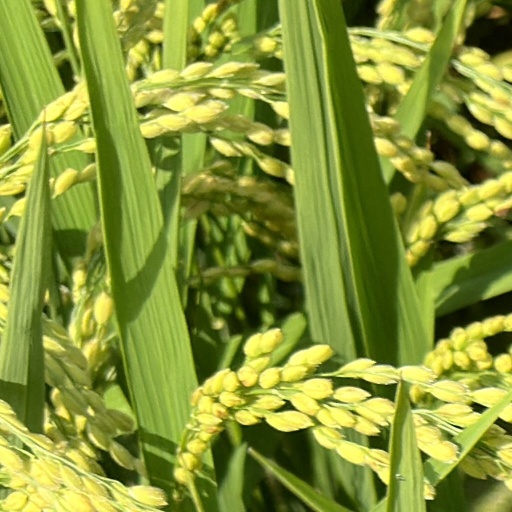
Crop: rice